Muchtar Pakpahan

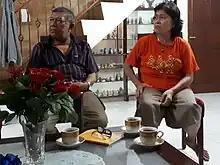
Muchtar Pakpahan and wife

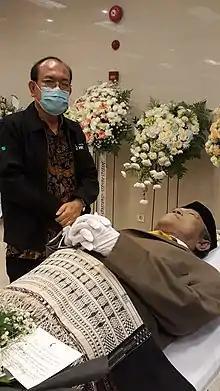
Muchtar Pakpahan's body laid out at the Gatot Subroto funeral home.

Pakpahan was married to Rosintan Marpaung, a teacher from the state high school in Jakarta and the daughter of Nicolaus Marpaung, a retired policeman, and Maria Pasaribu. They were married on 17 November 1979. The marriage resulted in one girl, Ruth Damai Hati (Iyuth) in 1985, an amateur actor, and two boys, Binsar Pakpahan, a reverend, and Johannes Darta, a lawyer.